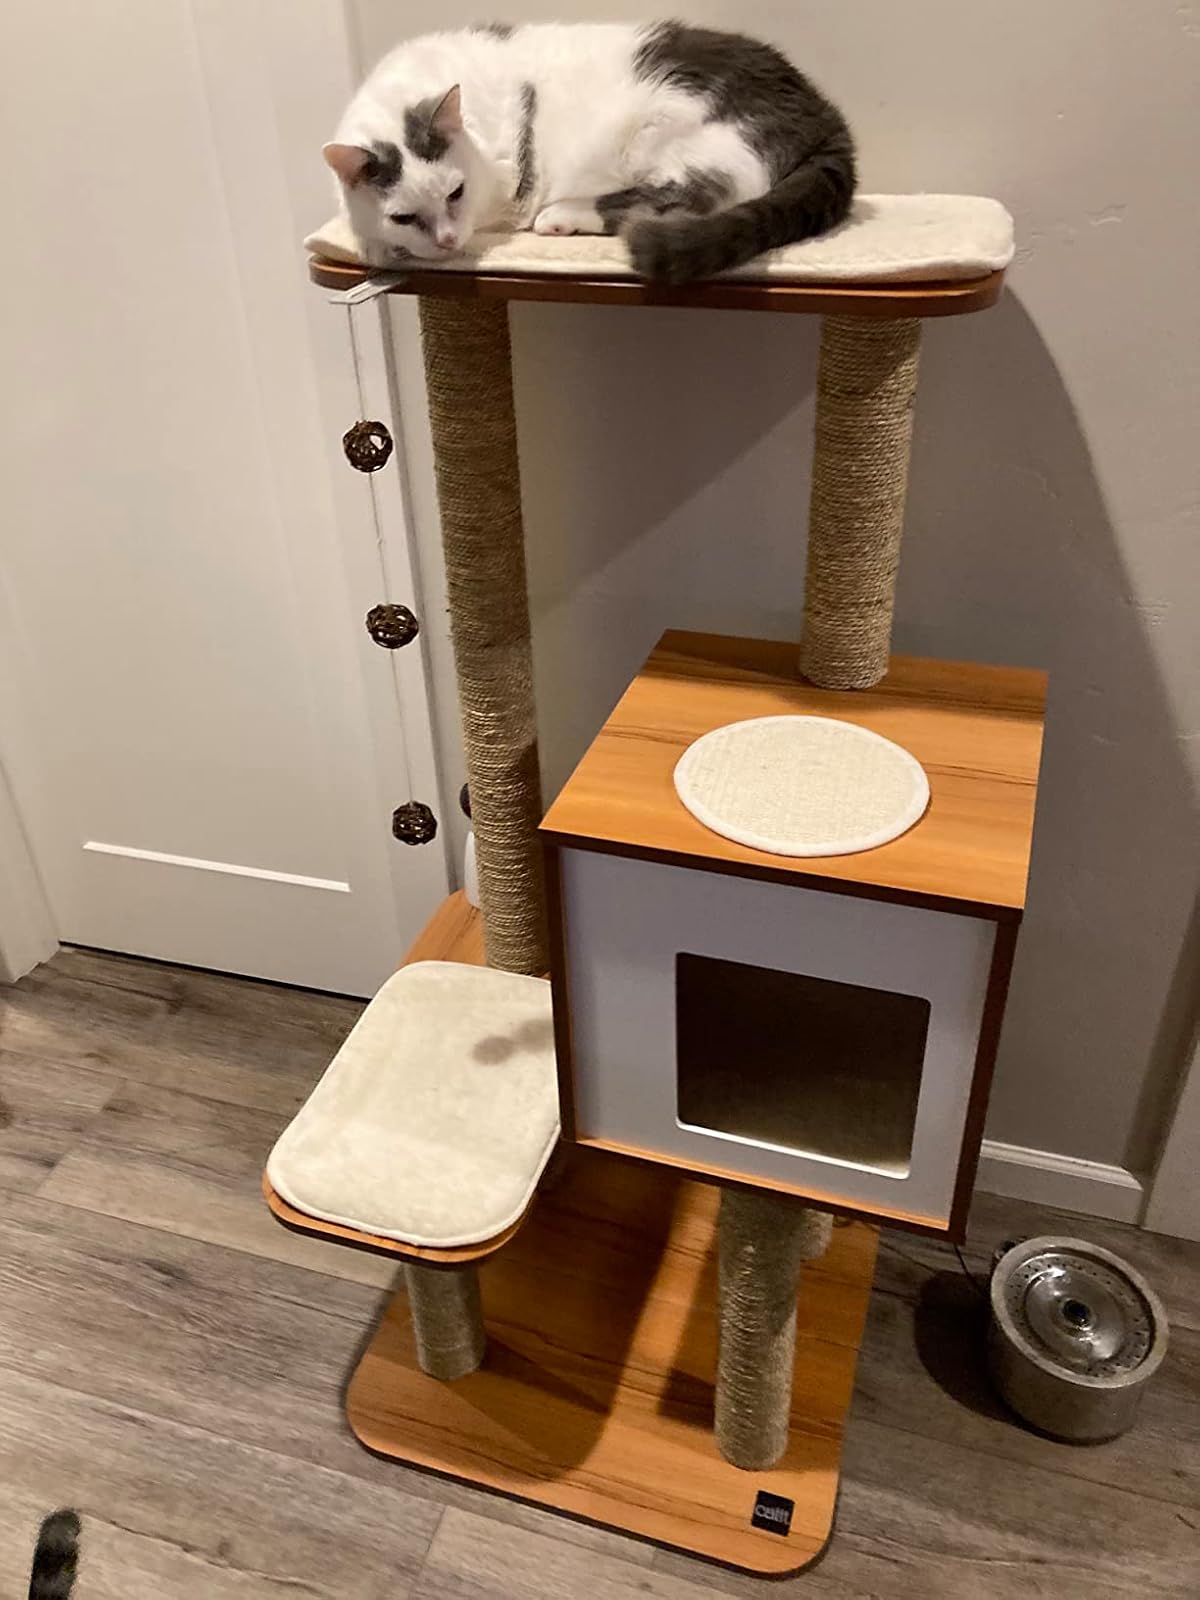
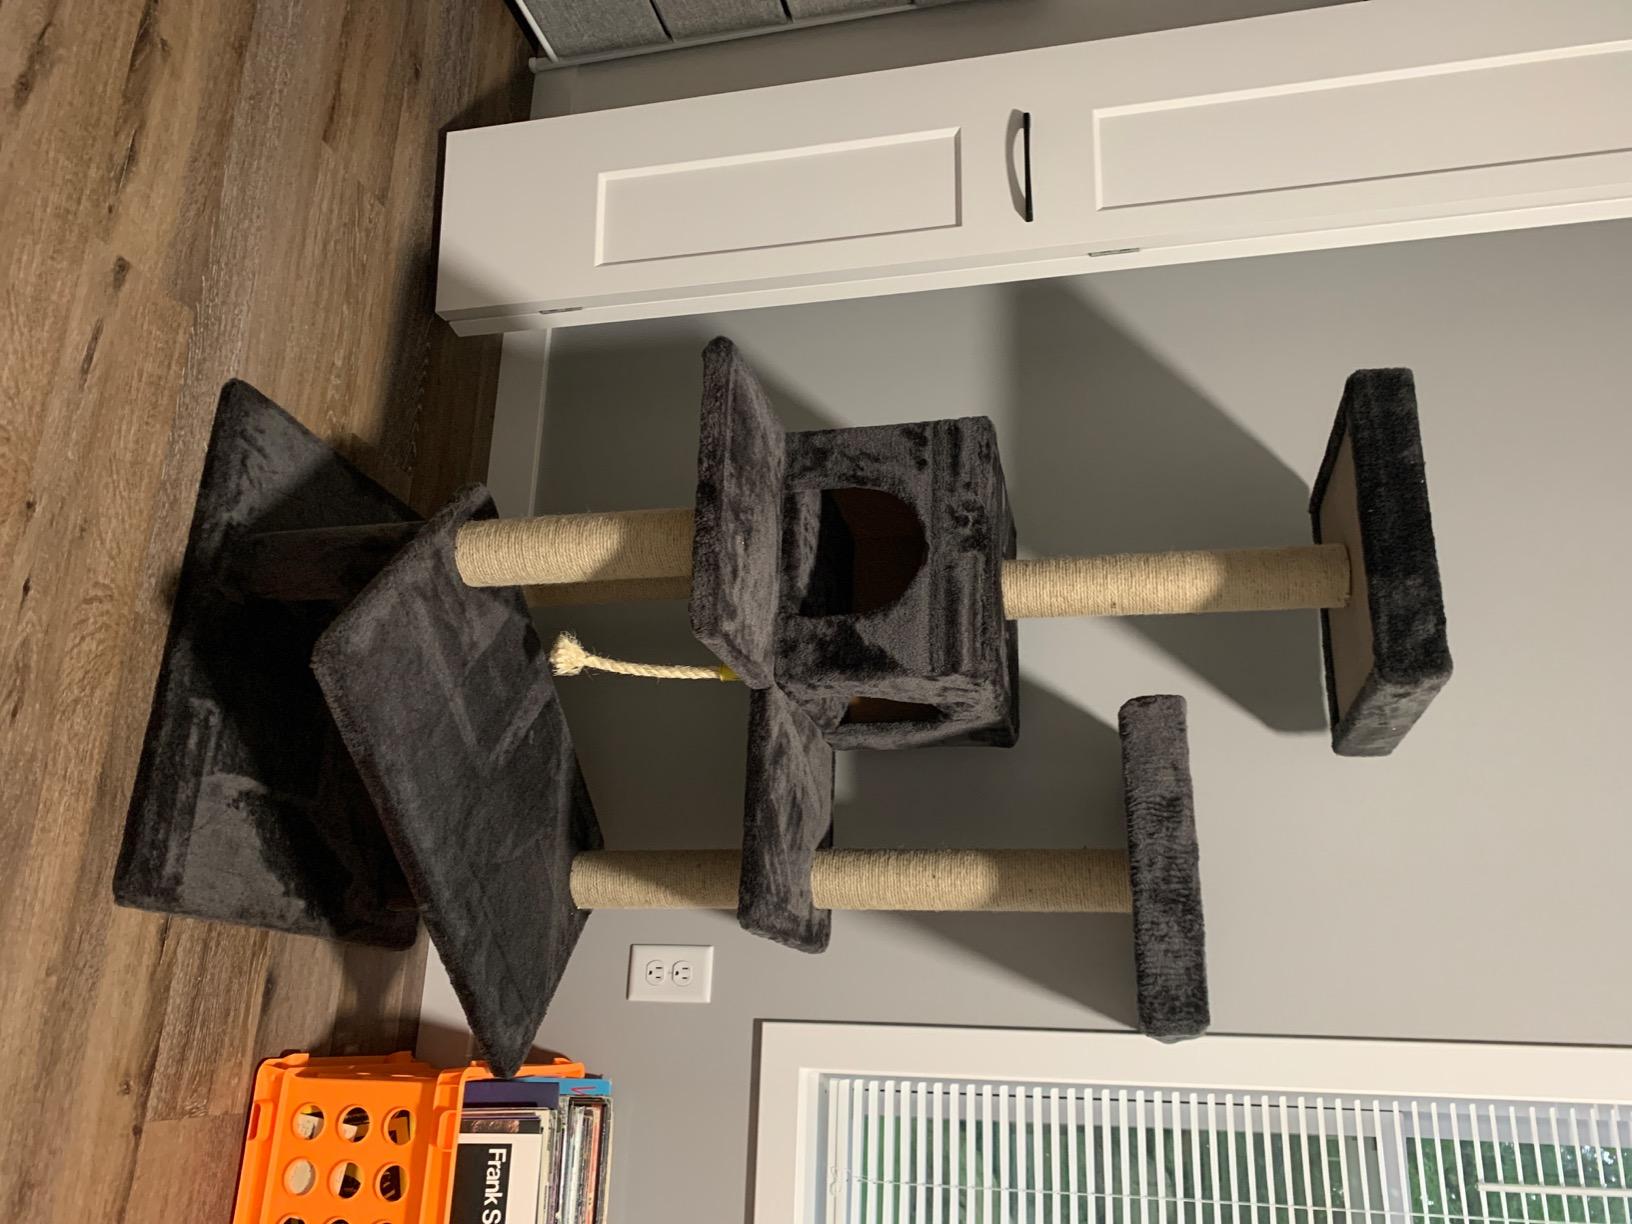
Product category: items_cat tree
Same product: no